Glacier mass balance

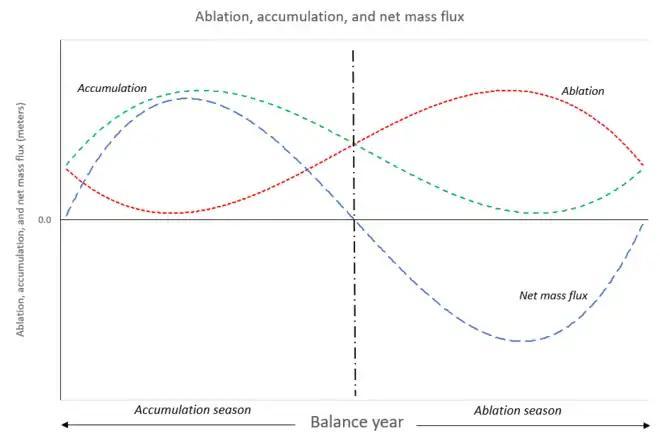
Accumulation, ablation (shown here as positive), and the net mass flux of a glacier (the sum of both, with ablation taken to be negative). A balance year is the combination of an accumulation season and an ablation season.

The different processes by which a glacier can gain mass are collectively known as accumulation. Snowfall is the most obvious form of accumulation. Avalanches, particularly in steep mountain environments, can also add mass to a glacier. Other methods include deposition of wind-blown snow; the freezing of liquid water, including rainwater and meltwater; deposition of frost in various forms; and the expansion of a floating area of ice by the freezing of additional ice to it. Snowfall is the predominant form of accumulation overall, but in specific situations other processes may be more important; for example, avalanches can be much more important than snowfall in small cirque basins.